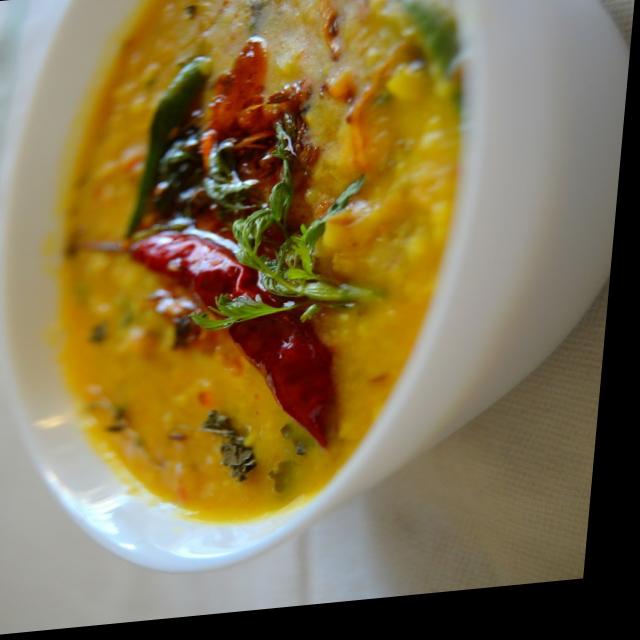
Dish: dal_makhani